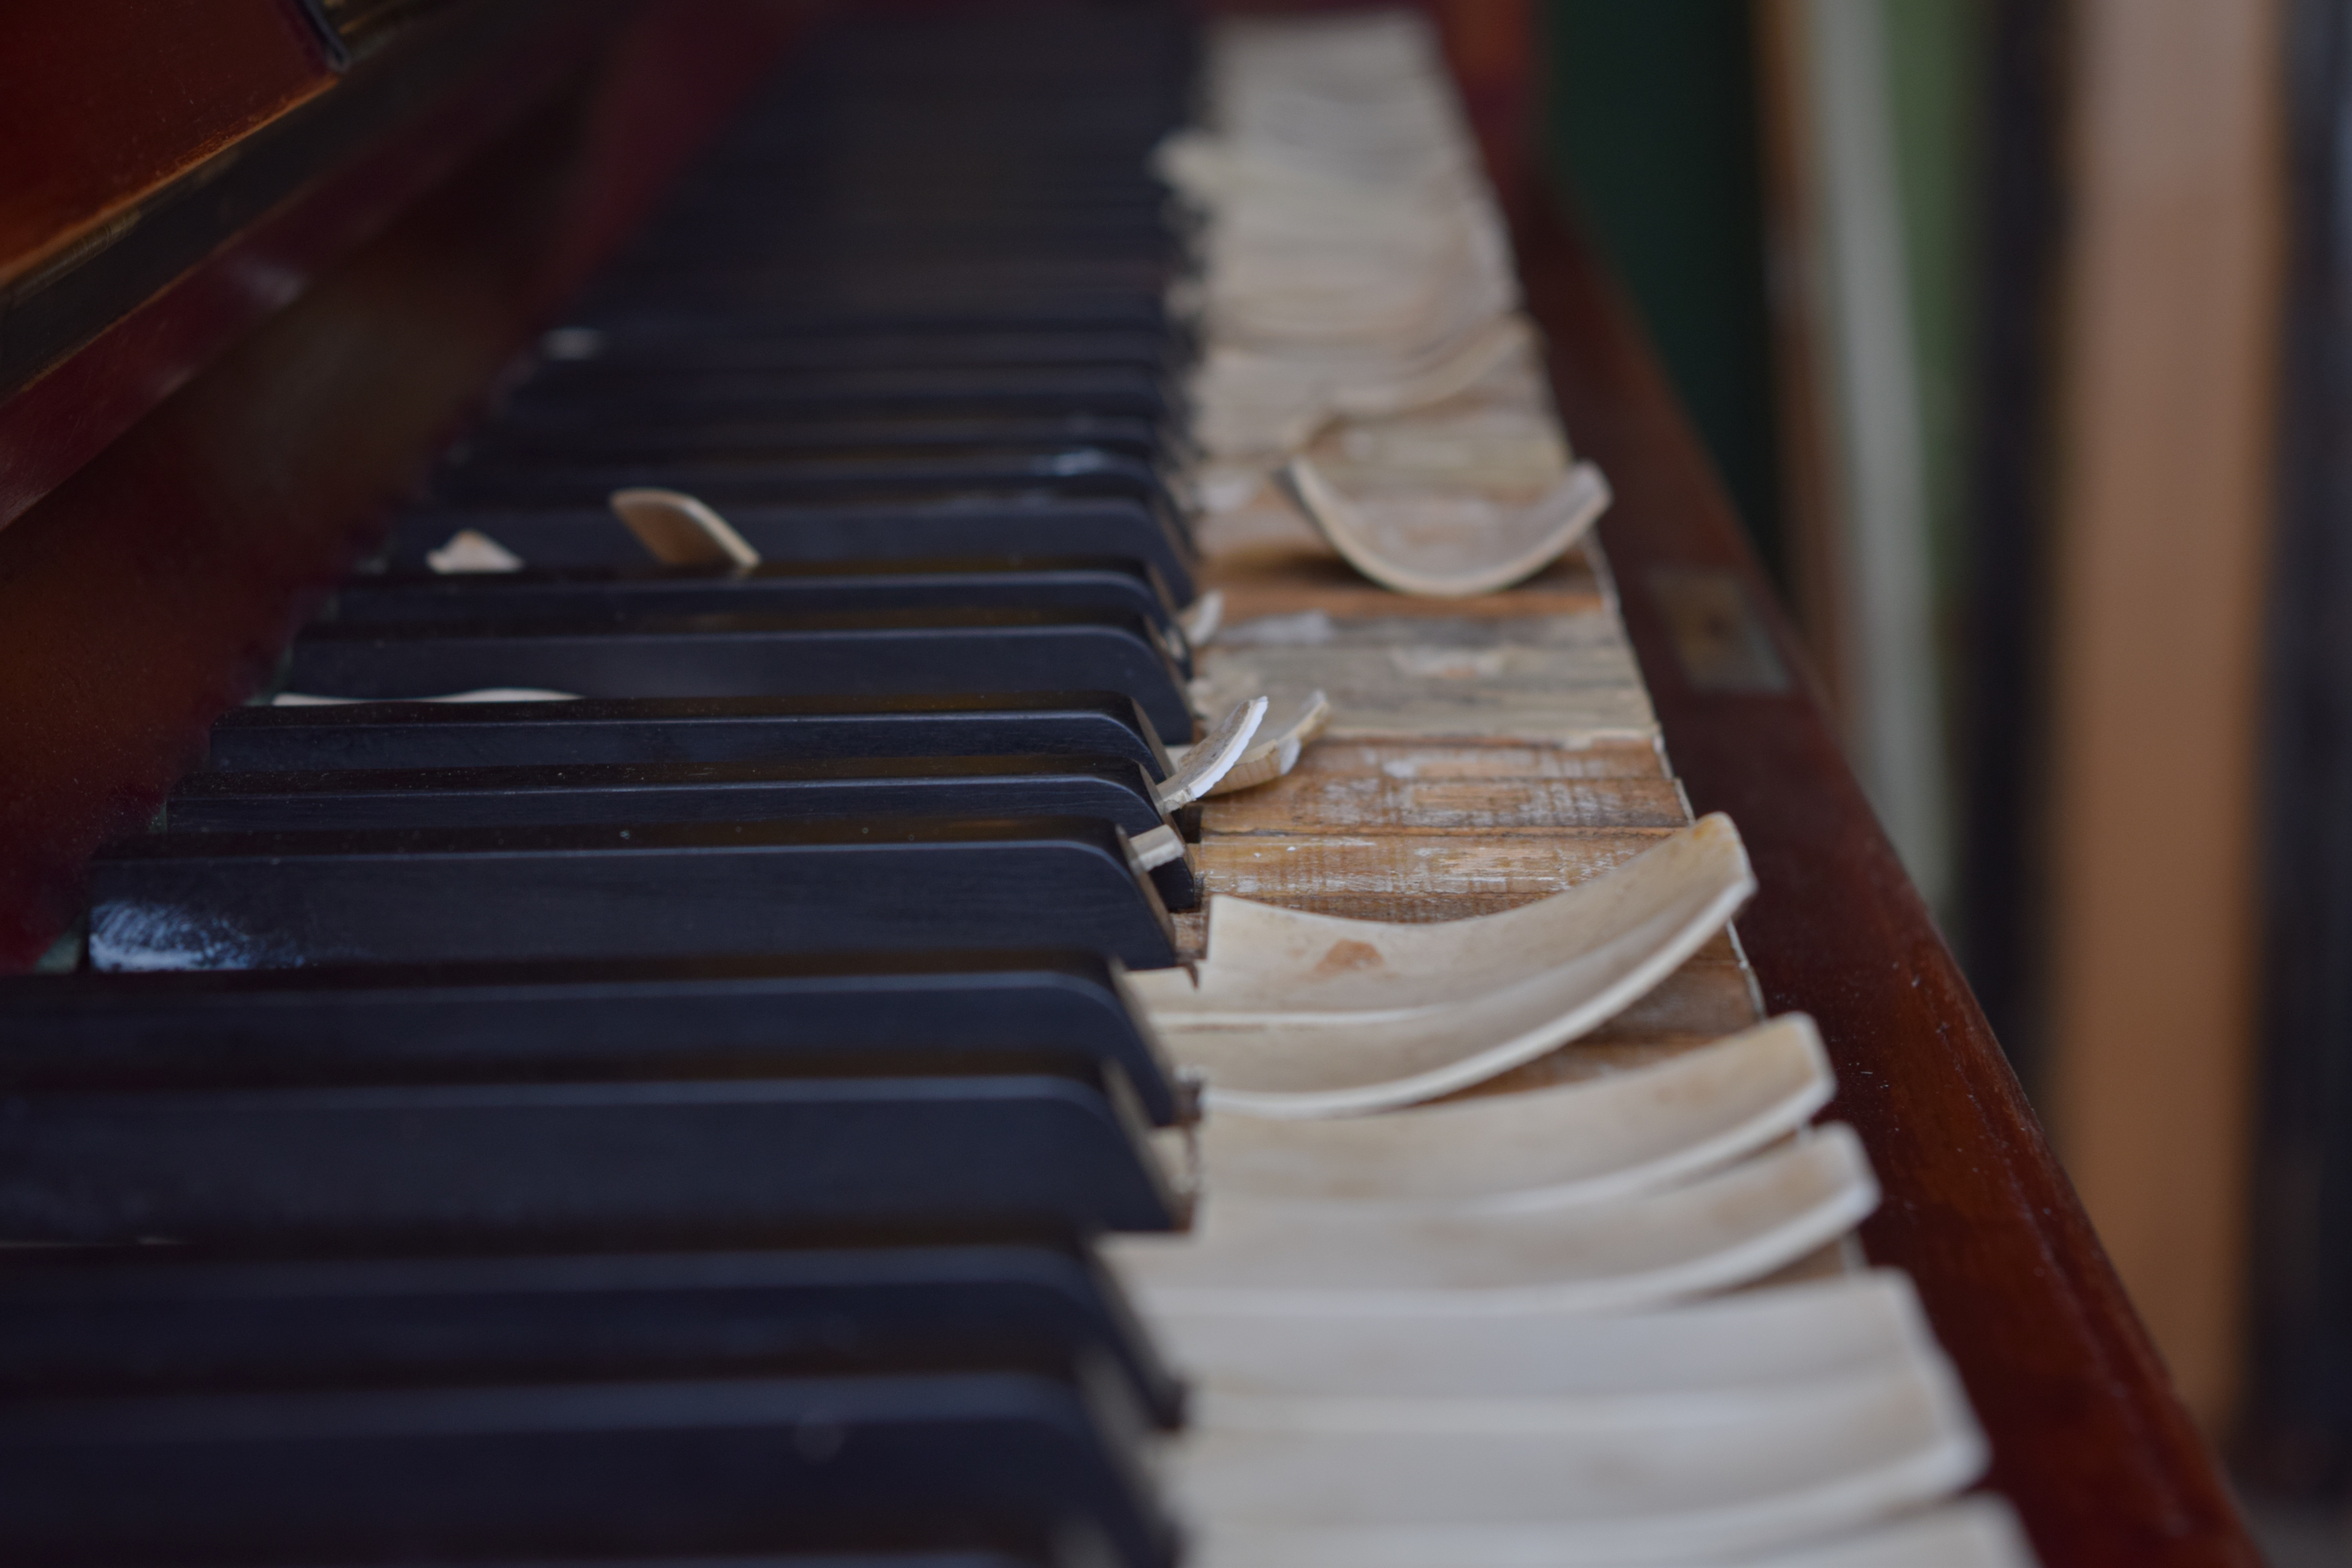
keyboard, technology, antique, old, piano, broken, musical instrument, close up, pianist, string instrument, electronic device, musical keyboard, computer component, player piano, fortepiano, celesta, upright pianos